Germany in the Eurovision Song Contest 2007

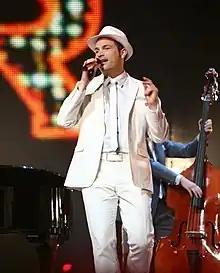
Roger Cicero performing at the Eurovision Song Contest

Three acts were selected by a panel consisting of ARD heads of entertainment, which included head of the talk and entertainment department for NDR and head of German delegation for Eurovision Jan Schulte-Kellinghaus. Monrose and Roger Cicero were announced as the first two competing artists on 20 December 2006, and Heinz Rudolf Kunze was announced as the third act on 23 January 2007.